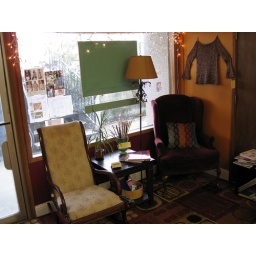
For the boys to lounge in while their lady-friends are picking out yarn colors.